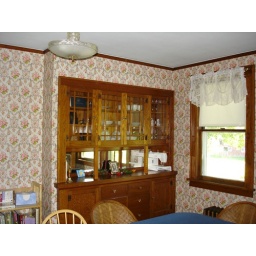
Dining room. The built in china cabinet is original as is oak. The windows are original also.